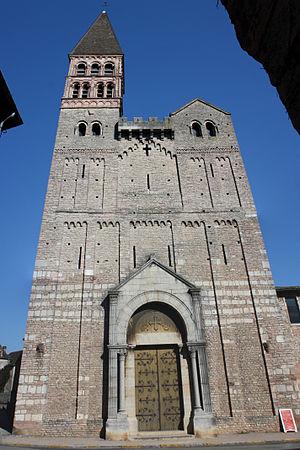
Dans les églises de la région qui sont bâties sur le modèle de Cluny